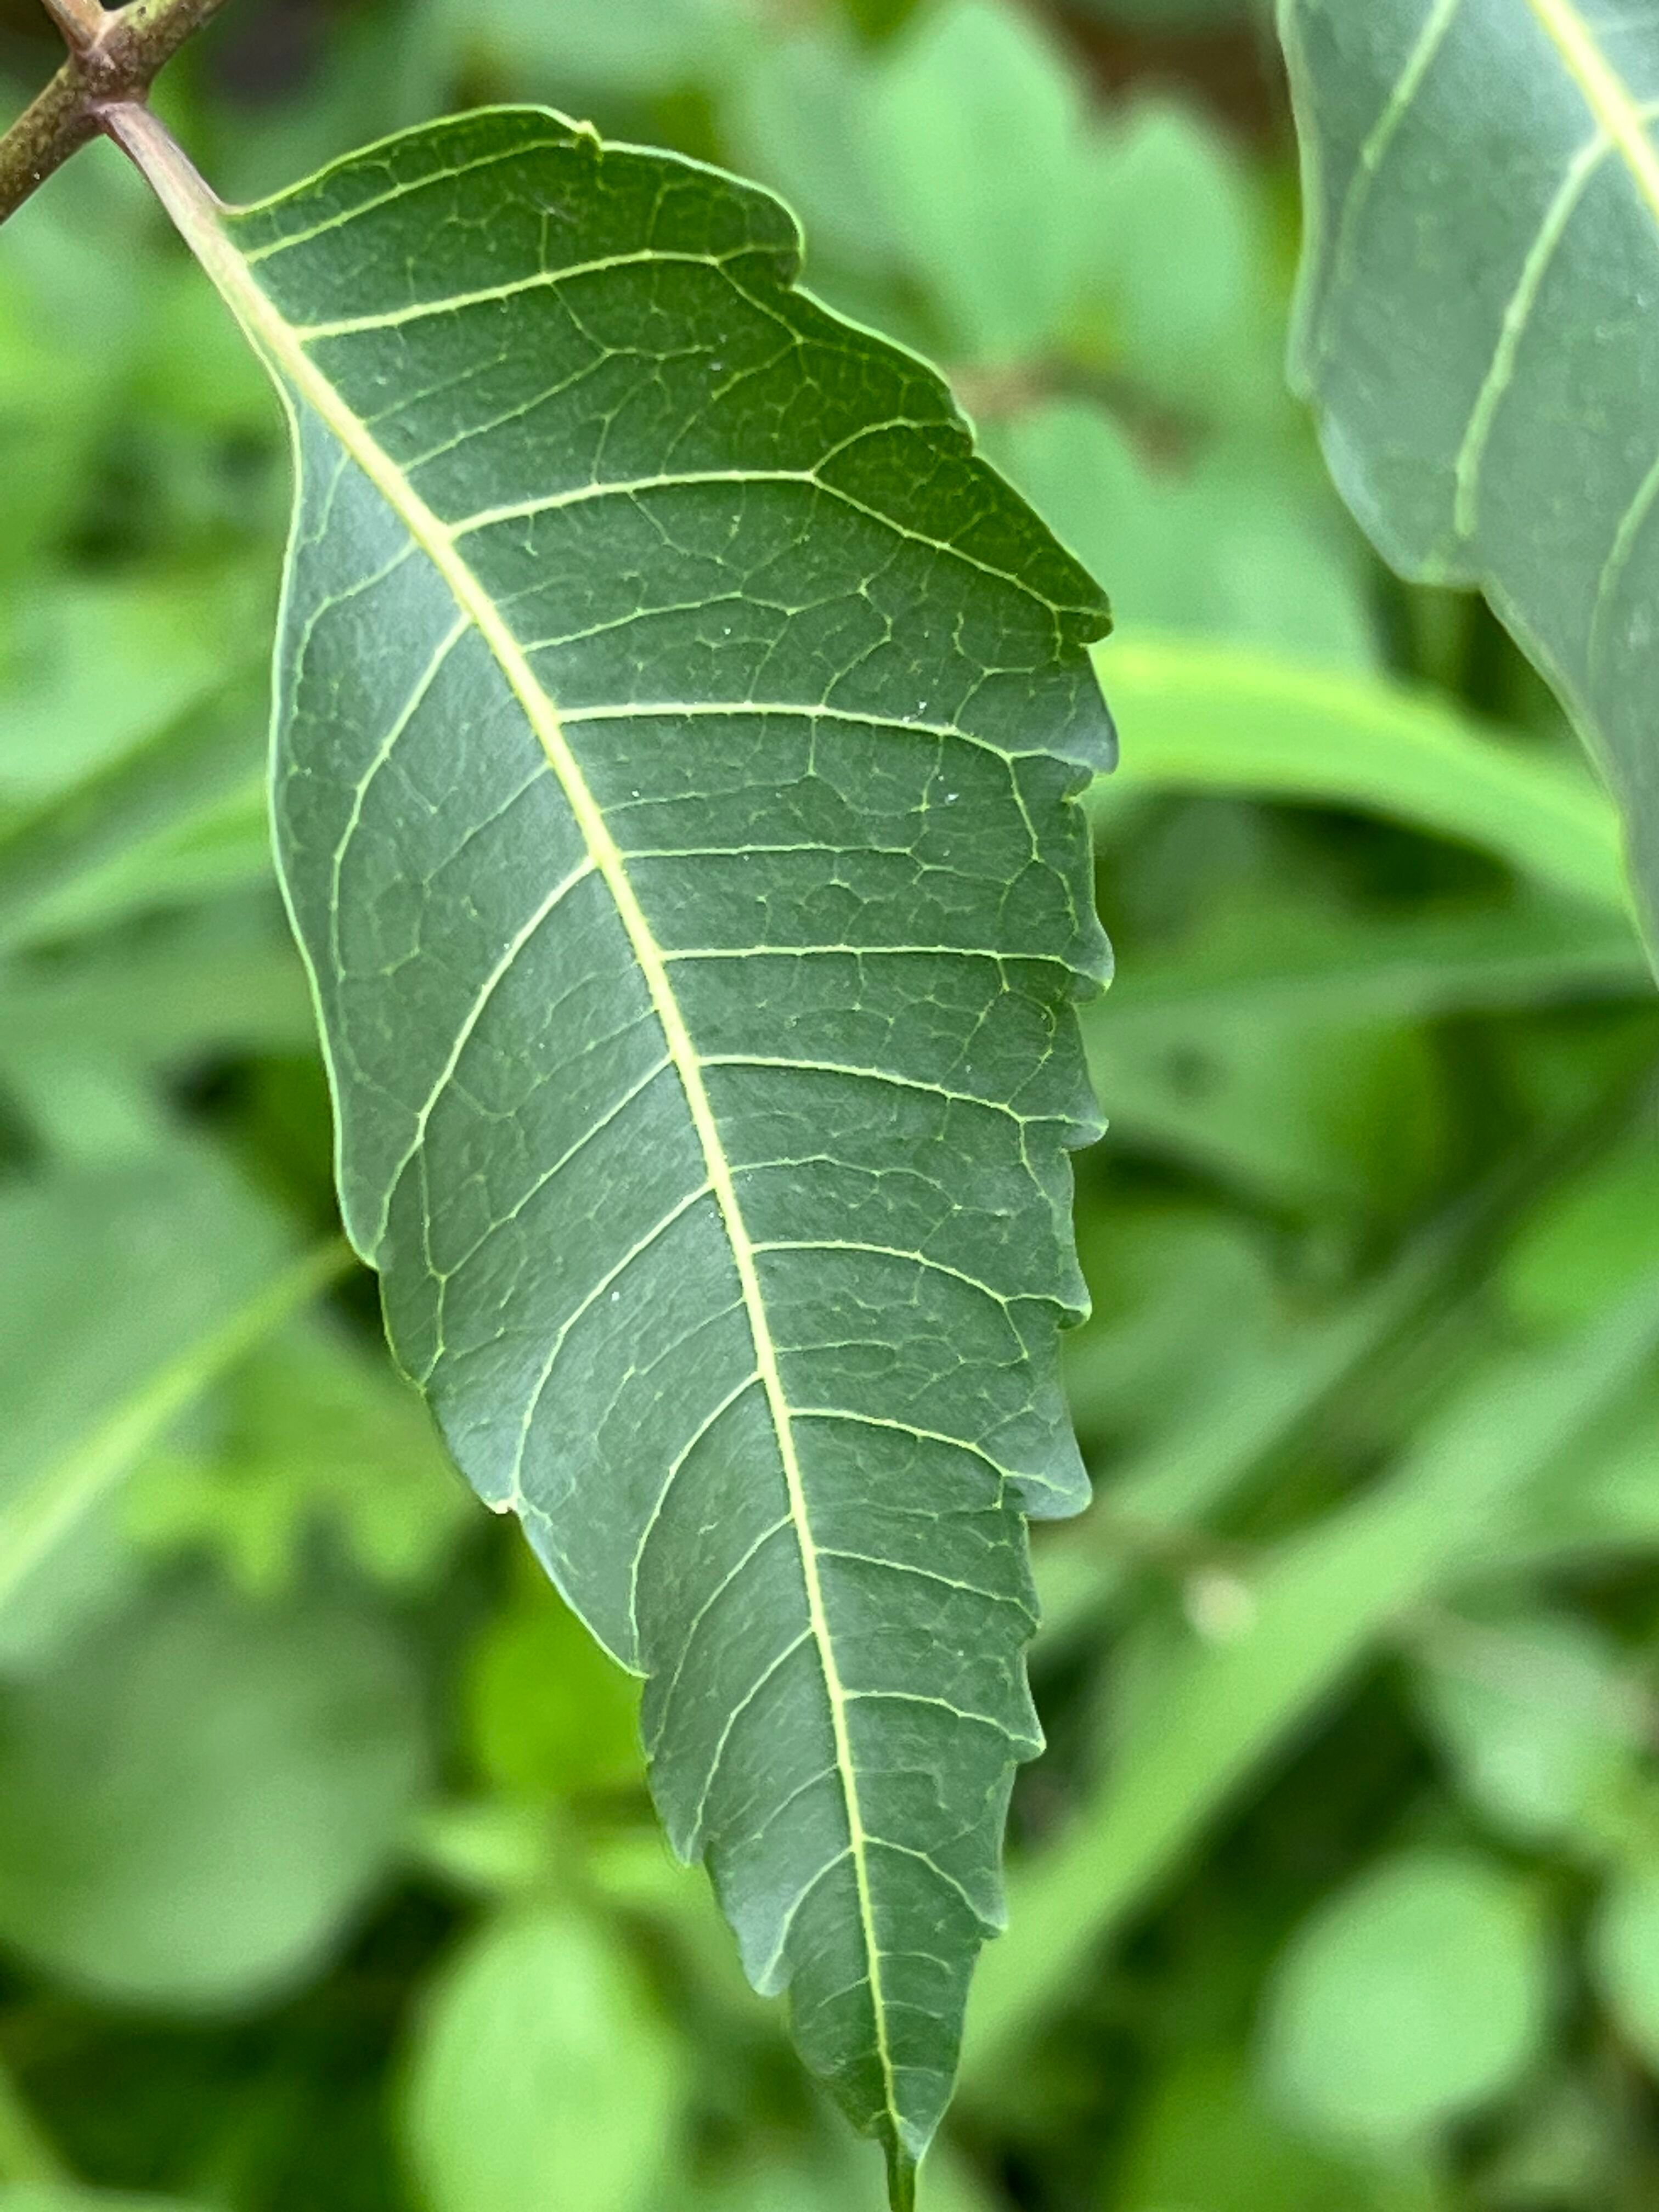
Plant species: azadirachta-indica